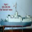
Label: ship